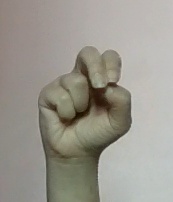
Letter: gaaf